Tuula Teeri

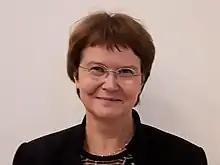
Teeri in 2017

Tuula Teeri (born 1957) is a Finnish molecular geneticist and the President of the Royal Swedish Academy of Engineering Sciences (IVA). She has previously been a Vice President at the Royal Institute of Technology (KTH) in Stockholm and President of Aalto University from April 1, 2009 to 2017. Professor Teeri started as the President of IVA on November 1, 2017